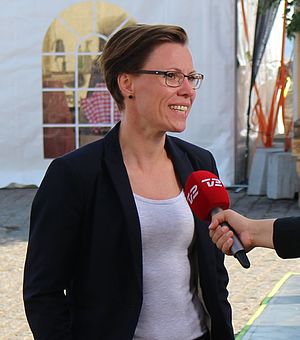
Winni Grosbøll
Winni Grosbøll på Folkemødet 2016.
Bornholms Regionskommunes borgmester Winni Grosbøll interviewes af TV 2 på Folkemødet 2016 i Allinge Havn.
Winni Aakermann Grosbøll er en dansk lektor og politiker, der er borgmester i Bornholms Kommune fra 1. januar 2010, valgt for Socialdemokraterne.